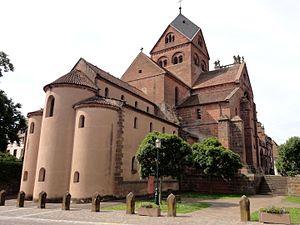
L'abbatiale Saint-Pierre-et-Saint-Paul se situe dans la commune française de Neuwiller-lès-Saverne, dans le département du Bas-Rhin.